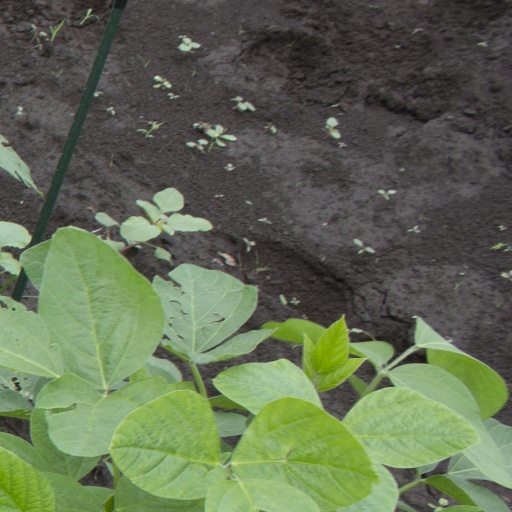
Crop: soybean